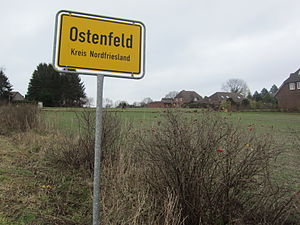
Østerfjolde
Byskilt i Østerfjolde/Ostenfeld
Østerfjolde eller Ostenfeld er en landsby og kommune i det nordlige Tyskland under Kreis Nordfriesland i delstaten Slesvig-Holsten. Byen ligger direkte ved Trenen cirka 12 kilomter øst for Husum i Sydslesvig. På sønderjysk skrives stednavnet Østenfjolj.